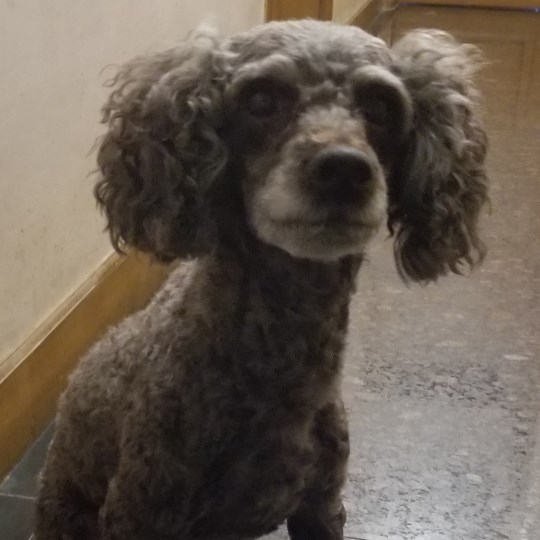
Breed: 2925-n000114-toy_poodle